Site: brandenburg
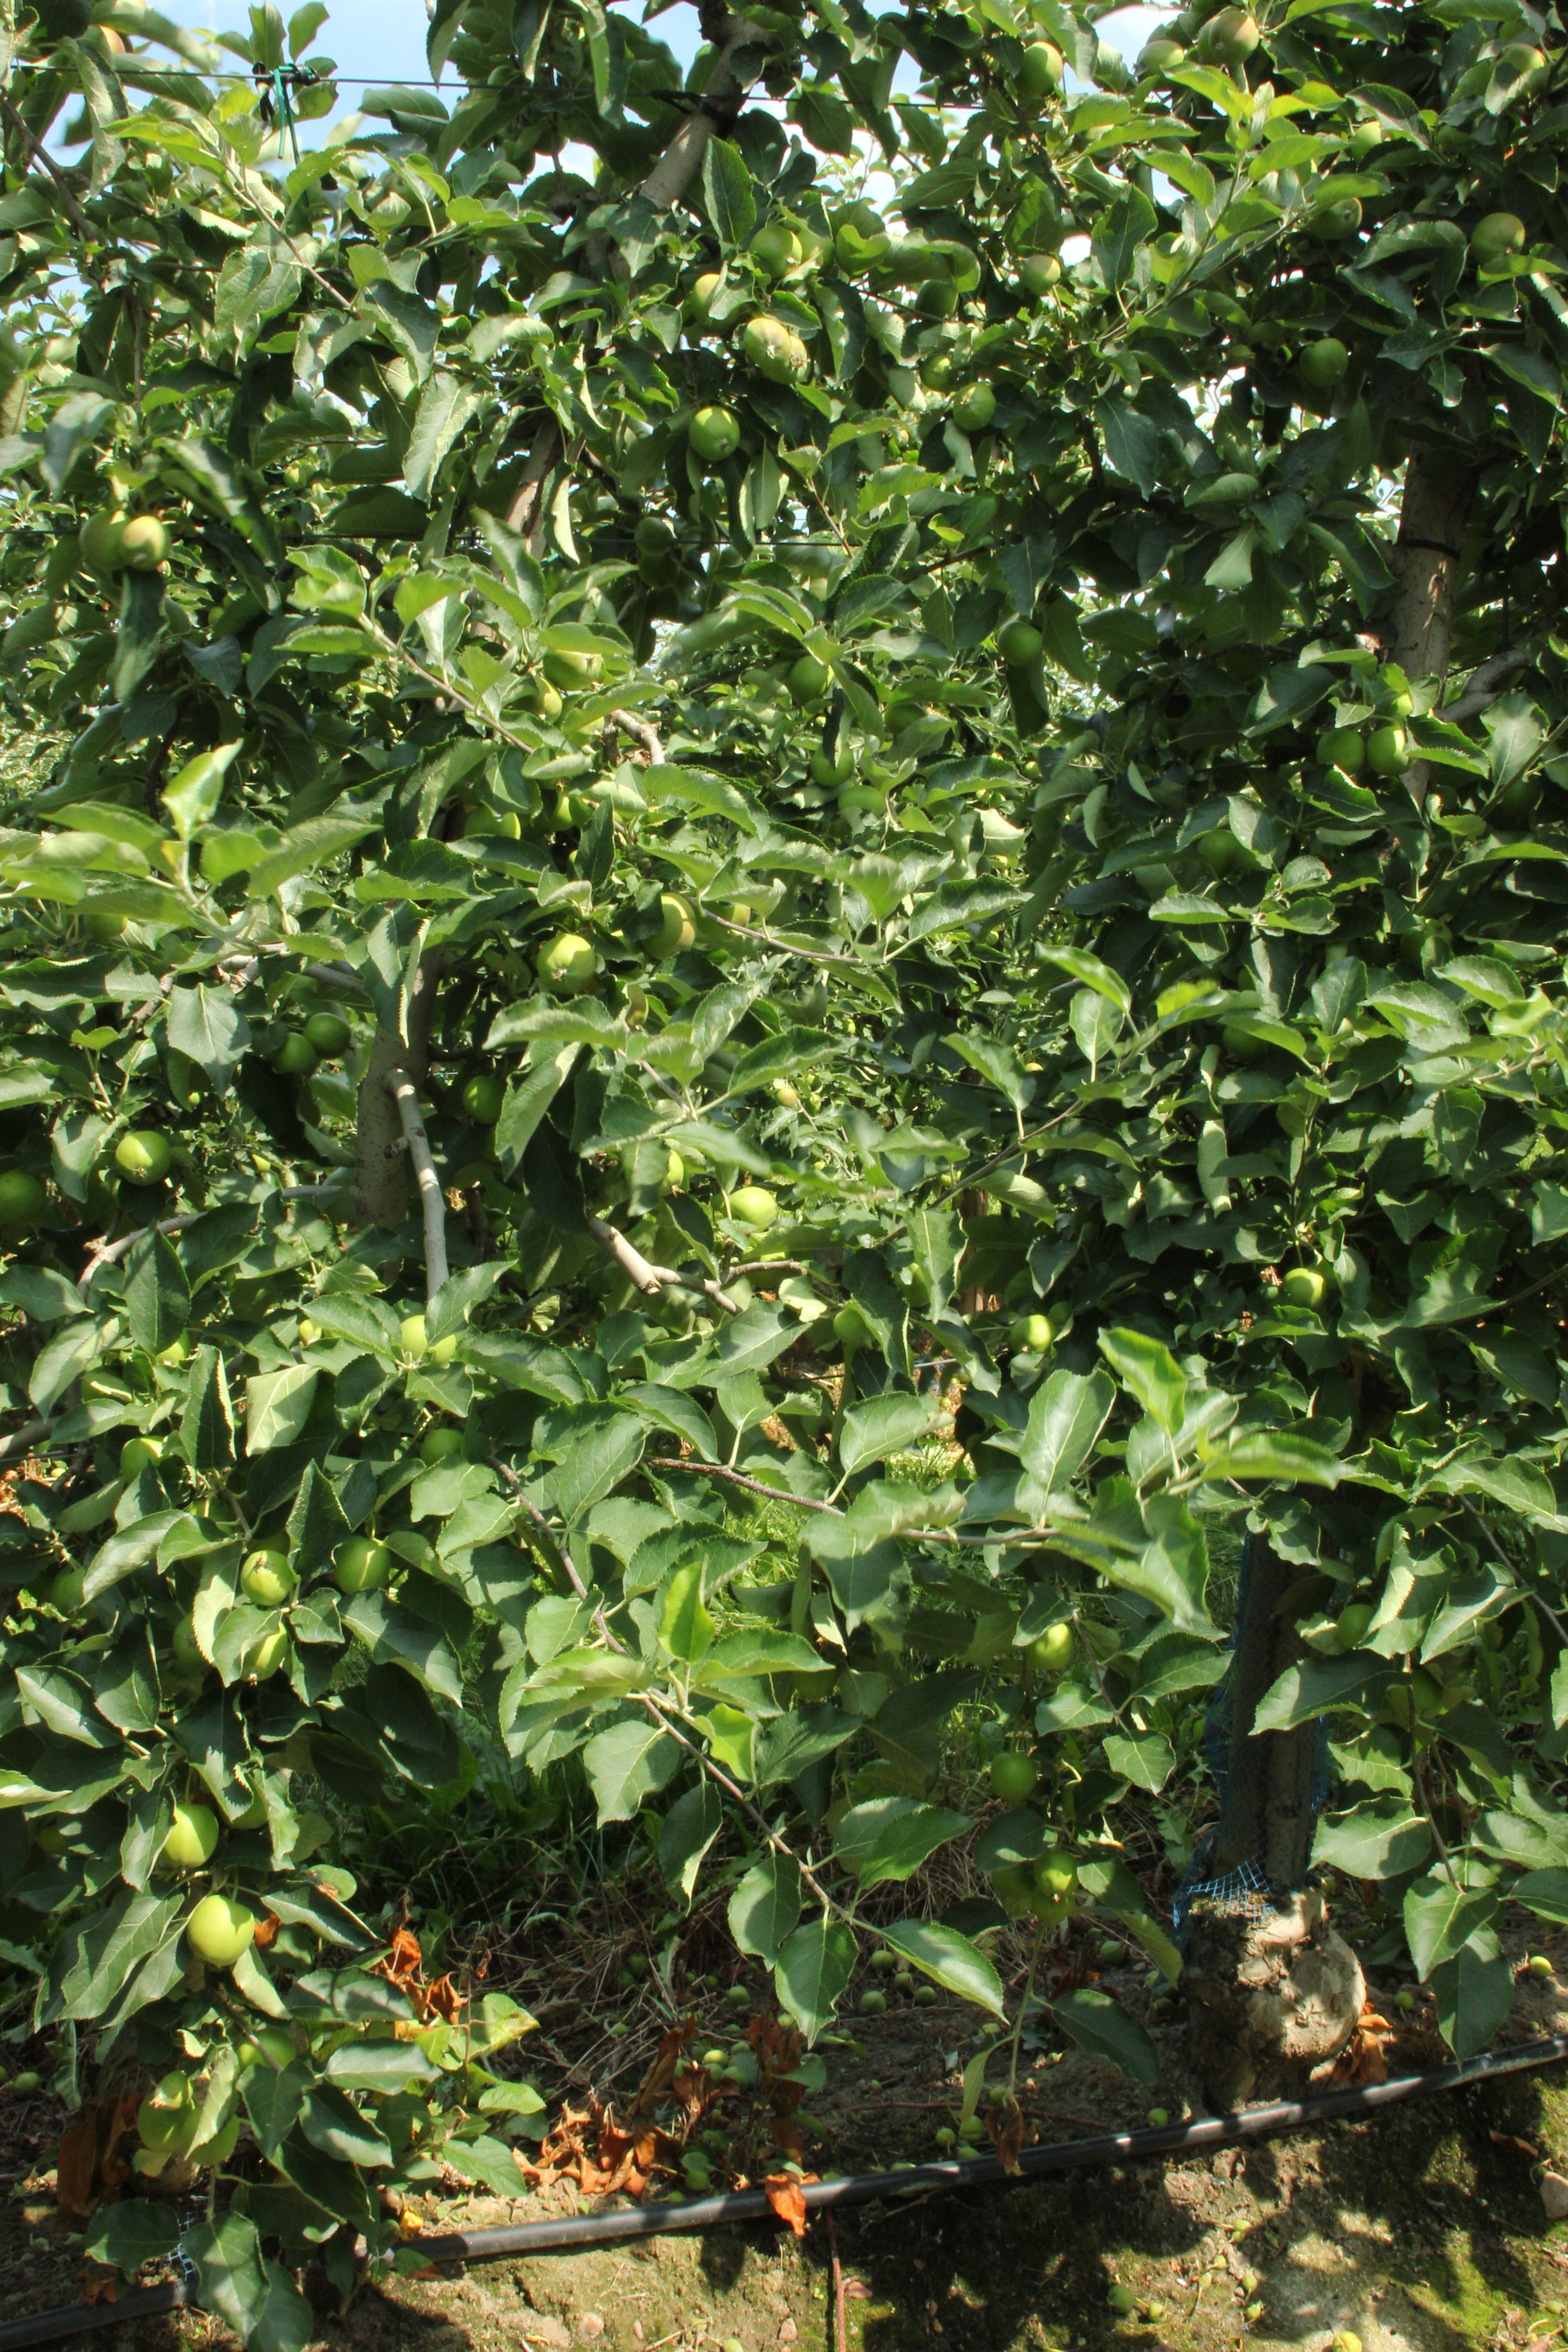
Growth stage (BBCH 74): Development of fruit